Flensing

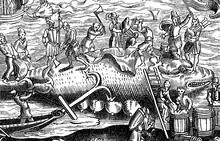
Whale-Fishing. Facsimile of a Woodcut in the "Cosmographie Universelle" of Thevet, in folio: Paris, 1574

Flensing is the removing of the blubber or outer integument of whales, separating it from the animal's meat. Processing the blubber (the subcutaneous fat) into whale oil was the key step that transformed a whale carcass into a stable, transportable commodity. It was an important part of the history of whaling. The whaling that still continues in the 21st century is both industrial and aboriginal. In aboriginal whaling the blubber is rarely rendered into oil, although it may be eaten as "muktuk".